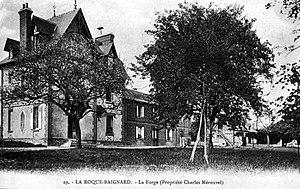
Charles Mérouvel, pseudonyme de Charles Chartier né le 1ᵉʳ décembre 1832 à L'Aigle, dans l'Orne, et mort le 20 juin 1920 à Mortagne-au-Perche, est un romancier et dramaturge français.